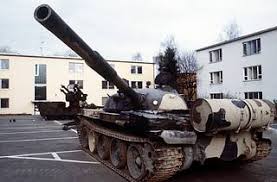
Label: Tank